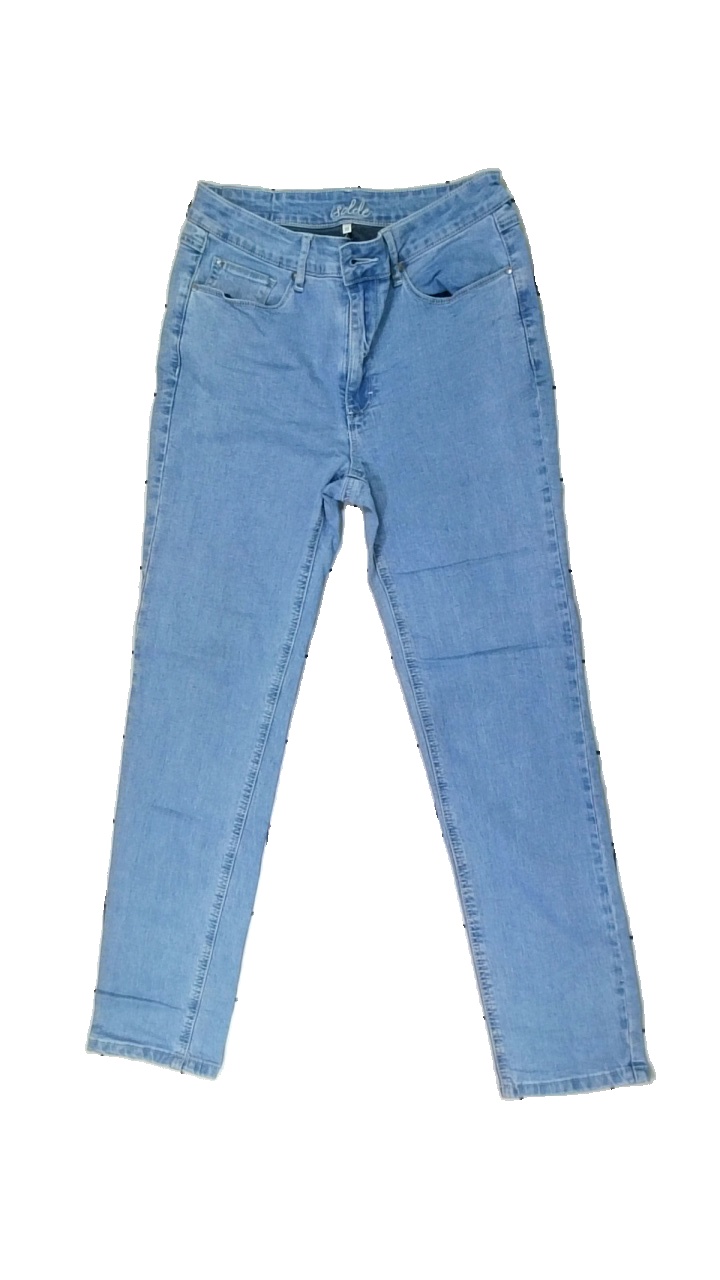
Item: Jeans (Ladies)
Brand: Isolde
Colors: Blue
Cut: Regular
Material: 100% cotton
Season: All
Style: Denim
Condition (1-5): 5
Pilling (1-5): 5
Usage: Reuse
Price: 50-100